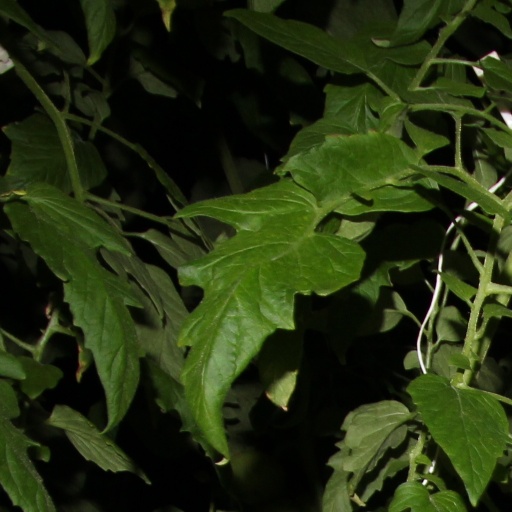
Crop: tomato